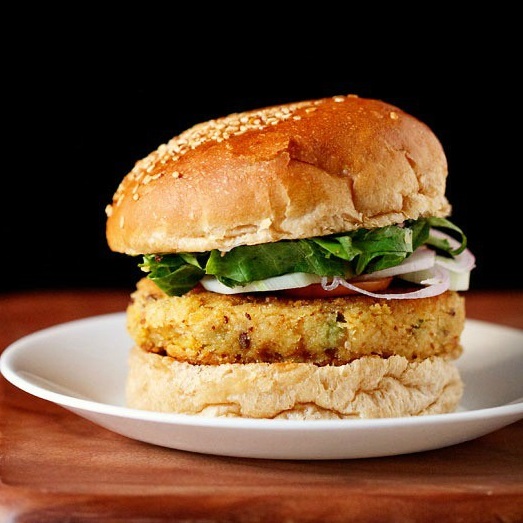
Dish: burger